Late Roman army

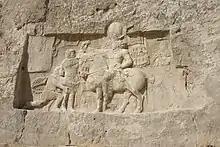
Roman emperor Valerian (left, kneeling) begs for his life after being captured by Persian Shah Shapur I (mounted) at the Battle of Edessa (260), the most humiliating of the military disasters suffered by the empire in the late 3rd century. Rock relief at Naqsh-e Rostam near Shiraz, Iran

The mid-3rd century saw the empire plunged into a military and economic crisis which almost resulted in its disintegration. It consisted of a series of military catastrophes in 251–271 when Gaul, the Alpine regions and Italy, the Balkans and the East were overrun by Alamanni, Sarmatians, Goths and Persians. At the same time, the Roman army was struggling with the effects of a devastating pandemic, now thought to have been smallpox, the Plague of Cyprian which began in 251 and was still raging in 270, when it claimed the life of Emperor Claudius II Gothicus (268–270). The evidence for the earlier Antonine pandemic of the late 2nd century, probably also smallpox, indicates a mortality of 15–30% in the empire as a whole. Zosimus describes the Cyprianic outbreak as even worse. The armies and, by extension, the frontier provinces where they were based (and mainly recruited), would likely have suffered deaths at the top end of the range, due to their close concentration of individuals and frequent movements across the empire.